The Swaggernautz

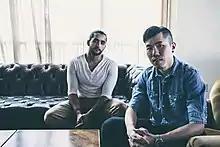
The Swaggernautz

The Swaggernautz is a songwriting and production duo based in Los Angeles, composed of Singaporean songwriter-producer Tat Tong and American Idol Season 10 alumnus Jovany Javier. Their combined discography has gone 60× platinum, with over 20 #1 hits out of over 60 Top 20 hits worldwide.